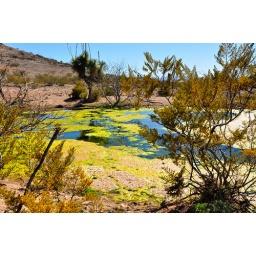
Hmm... I took this series of waterhole shots in mid-afternoon, deep blue sky and blazing sun. Southwest New Mexico.